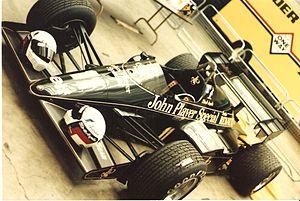
Elio De Angelis est un pilote automobile italien né le 26 mars 1958 à Rome en Italie et mort l’après-midi du jeudi 15 mai 1986, à l'hôpital de la Timone à Marseille des suites d'un accident survenu la veille lors d'essais privés sur le circuit Paul-Ricard.